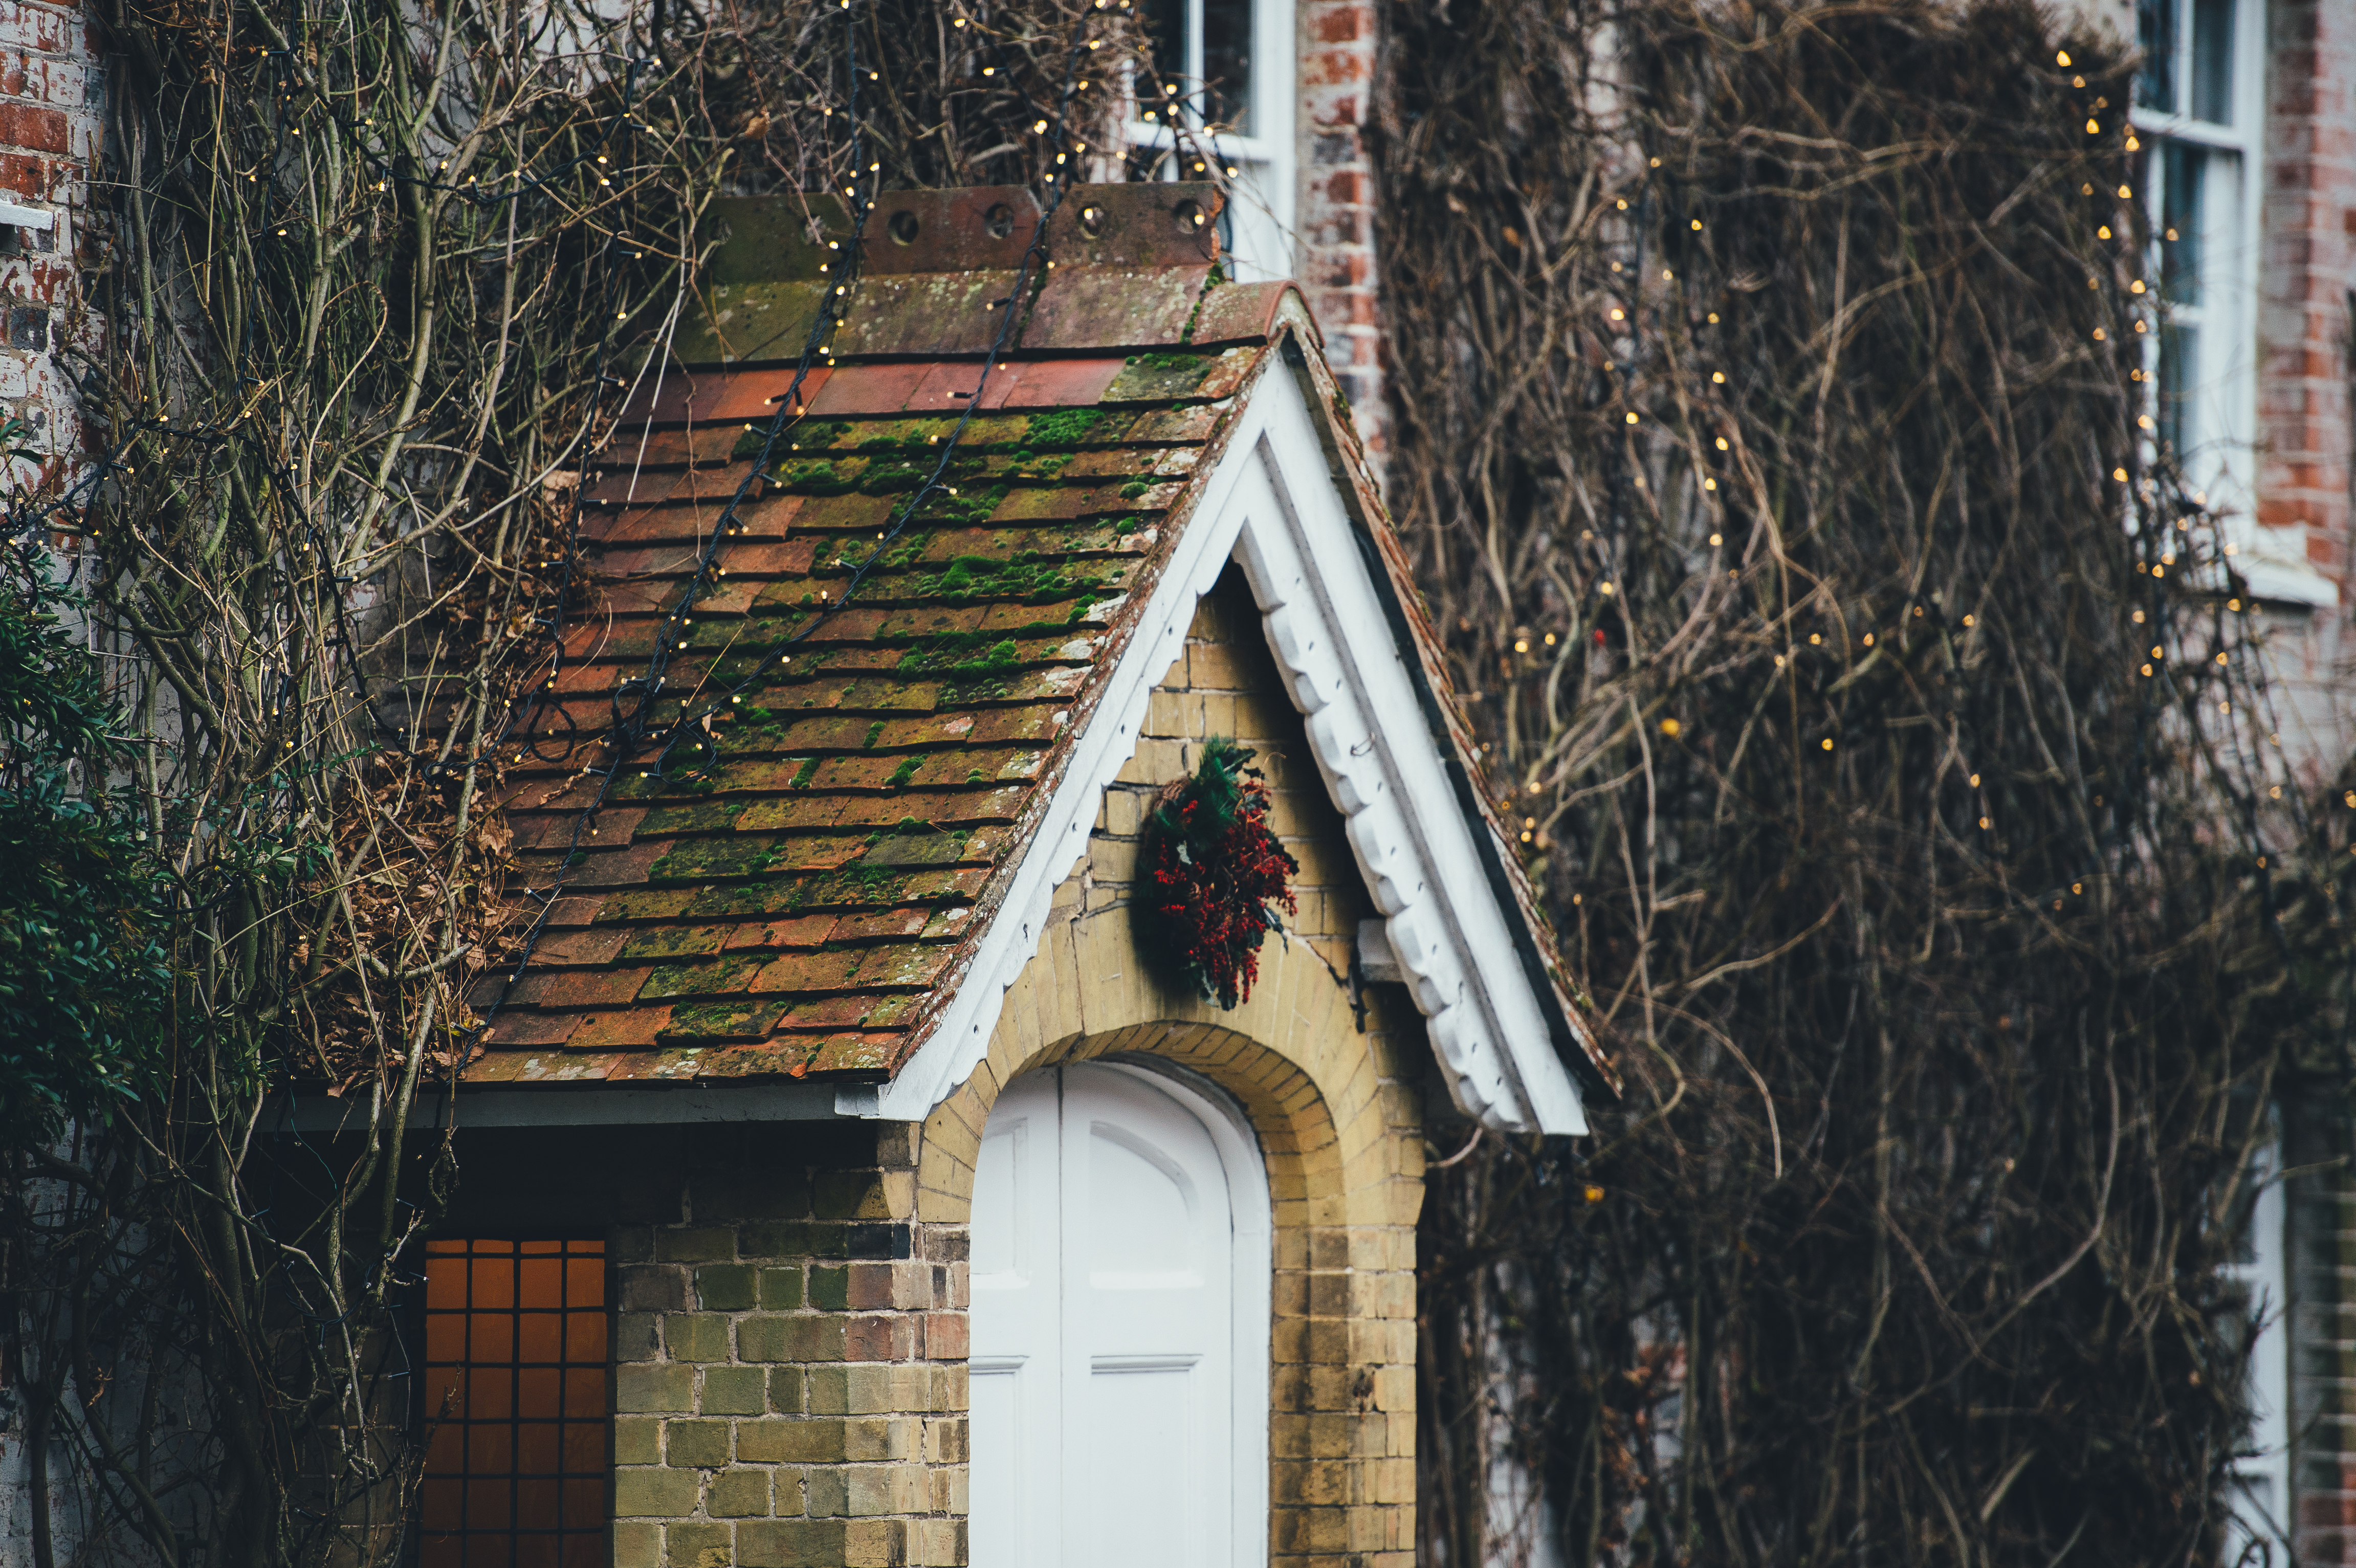
tree, architecture, wood, house, window, roof, home, wall, cottage, facade, chapel, ruins, urban area